GE HealthCare

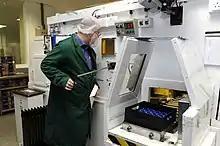
Packaging radioactive pharmaceuticals at GE Healthcare's facility in Amersham, England

In 1982, the company set up a joint venture with Yokogawa Electric. It changed its name to GE Healthcare Japan Corporation in 2009.